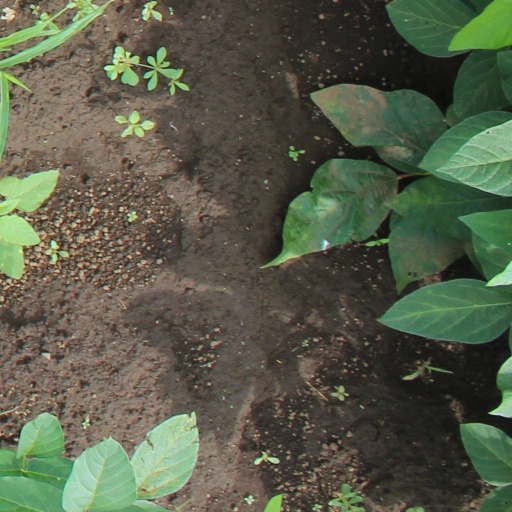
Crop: soybean